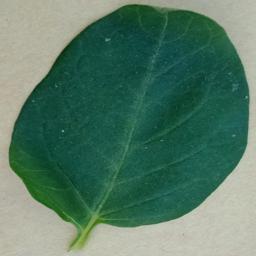
Label: Potato___Healthy